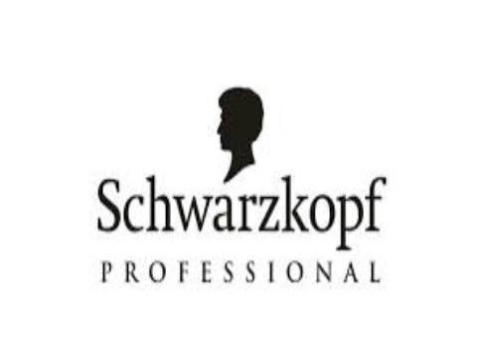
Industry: Necessities